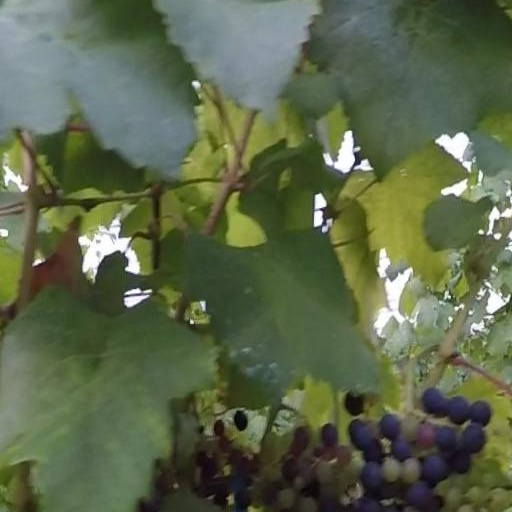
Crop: grape